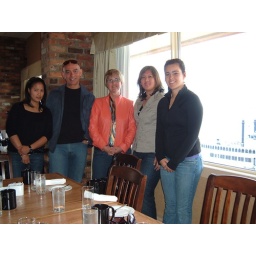
At the Holiday Inn, our table by a window overlooking the lake and tour boats.